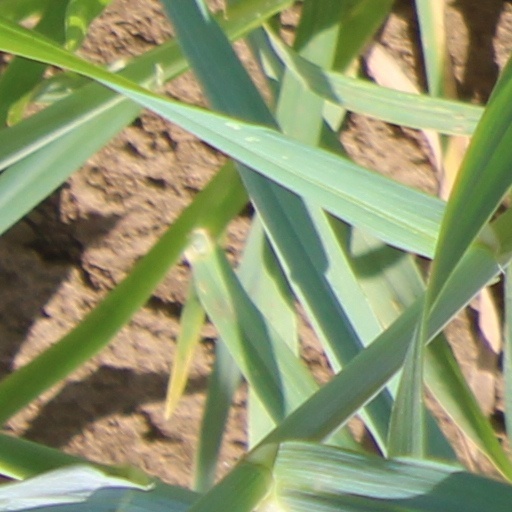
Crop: wheat